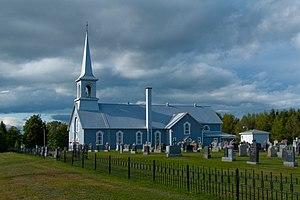
Église de Saint-Gabriel-Lalemant, au Bas-Saint-Laurent, Québec, Canada. Voir
Saint-Gabriel-Lalemant est une municipalité du Québec située dans la MRC de Kamouraska dans le Bas-Saint-Laurent. Elle est l'une des sept municipalités du Parc régional du Haut-Pays de Kamouraska.
La liste des lieux de culte du Bas-Saint-Laurent liste l'ensemble des lieux de culte situés dans la région administrative du Bas-Saint-Laurent au Québec. La grande majorité de ceux-ci sont de dénomination catholique, mais la liste inclut également des lieux de culte protestants, surtout dans les municipalités où il y a une population d'origine anglophone.